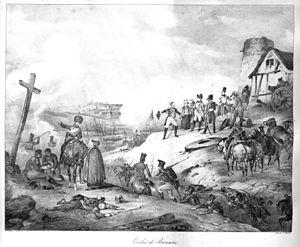
Jean-Baptiste Madou, né le 3 février 1796 à Bruxelles où il meurt le 3 avril 1877, est un peintre, illustrateur, lithographe et aquafortiste belge.